Middlesex Yeomanry

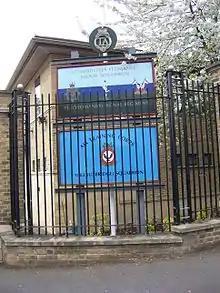
Sign at the headquarters of 31 (Middlesex Yeomanry and Princess Louise's Kensington) Signal Squadron (formerly 47 (Middlesex Yeomanry) Signal Squadron

The British offensive into Libya (Operation Compass) was already under way, and part of the division was sent up into Cyrenaica in early February before it was really ready, where it reinforced the near-exhausted 7th Armoured Division in the final stages of the operation. The rest of the division remained on the lines of communication. There was now a pause in operations, but even by the end of March the division was short of serviceable equipment. On 31 March 2nd Armoured Division under the command of Maj-Gen Michael Gambier-Parry was holding the front when Gen Erwin Rommel opened the Axis counter-offensive (Operation Sonnenblume) and began pushing it back. It was taking almost two hours to transmit messages to Cyrenaica Command and the fighting became confused. On 6 April Cyrenaica Command ordered 2nd Armoured Division HQ to withdraw, but it is unlikely that the order ever got through, though it was picked up by 3rd Armoured Brigade's HQ. Divisional HQ and a collection of other units was caught by Rommel's forces at Mechili on 7 April. Gambier-Parry rejected two offers to surrender while his troops and HQ staff fought off attacks, and some units broke out at dawn the following day, but most of 2nd Armoured Division HQ and Signals became Prisoners of War.